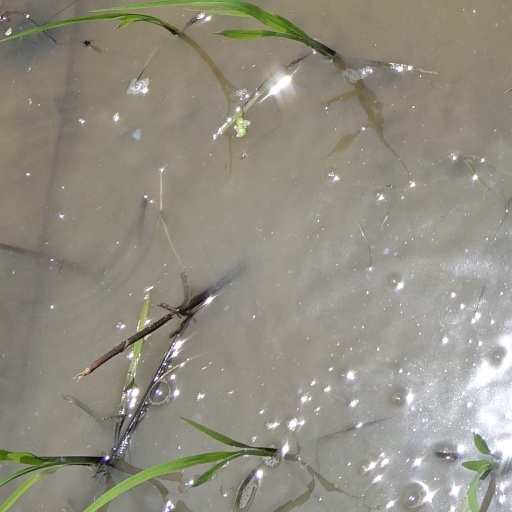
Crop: rice